Satchel Paige

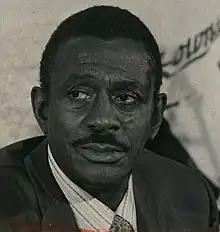
Paige in 1970

Penniless, Paige returned to his barnstorming days after being released from the Indians. When Veeck bought an 80% interest in the St. Louis Browns he soon signed Paige. In his first game back in the major leagues, on July 18, 1951, against the Washington Senators, Paige pitched six innings of shutout baseball until the seventh when he gave up three runs. He ended the season with a 3–4 record and a 4.79 ERA.